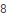
Number: 8